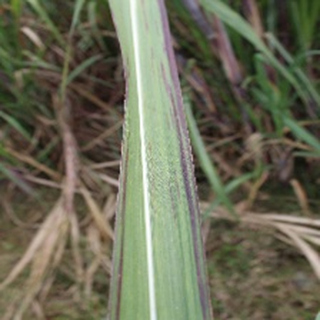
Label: sugarcane_bacterial_blight